C-command

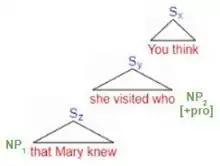
Any rule that maintains a rightward movement of NP (especially when crossing to the right of NP), would counteract the idea of coreference despite being marked as +coref. Rules that maintain a leftward movement will keep supporting coreferencing.

The development of ‘c-command’ is introduced by the notion of coreference. This is denoted by the first stage of the concept of c-command. In the initial emergence of coreference, Jackendoff (1972). officially states...